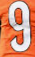
Number: 9